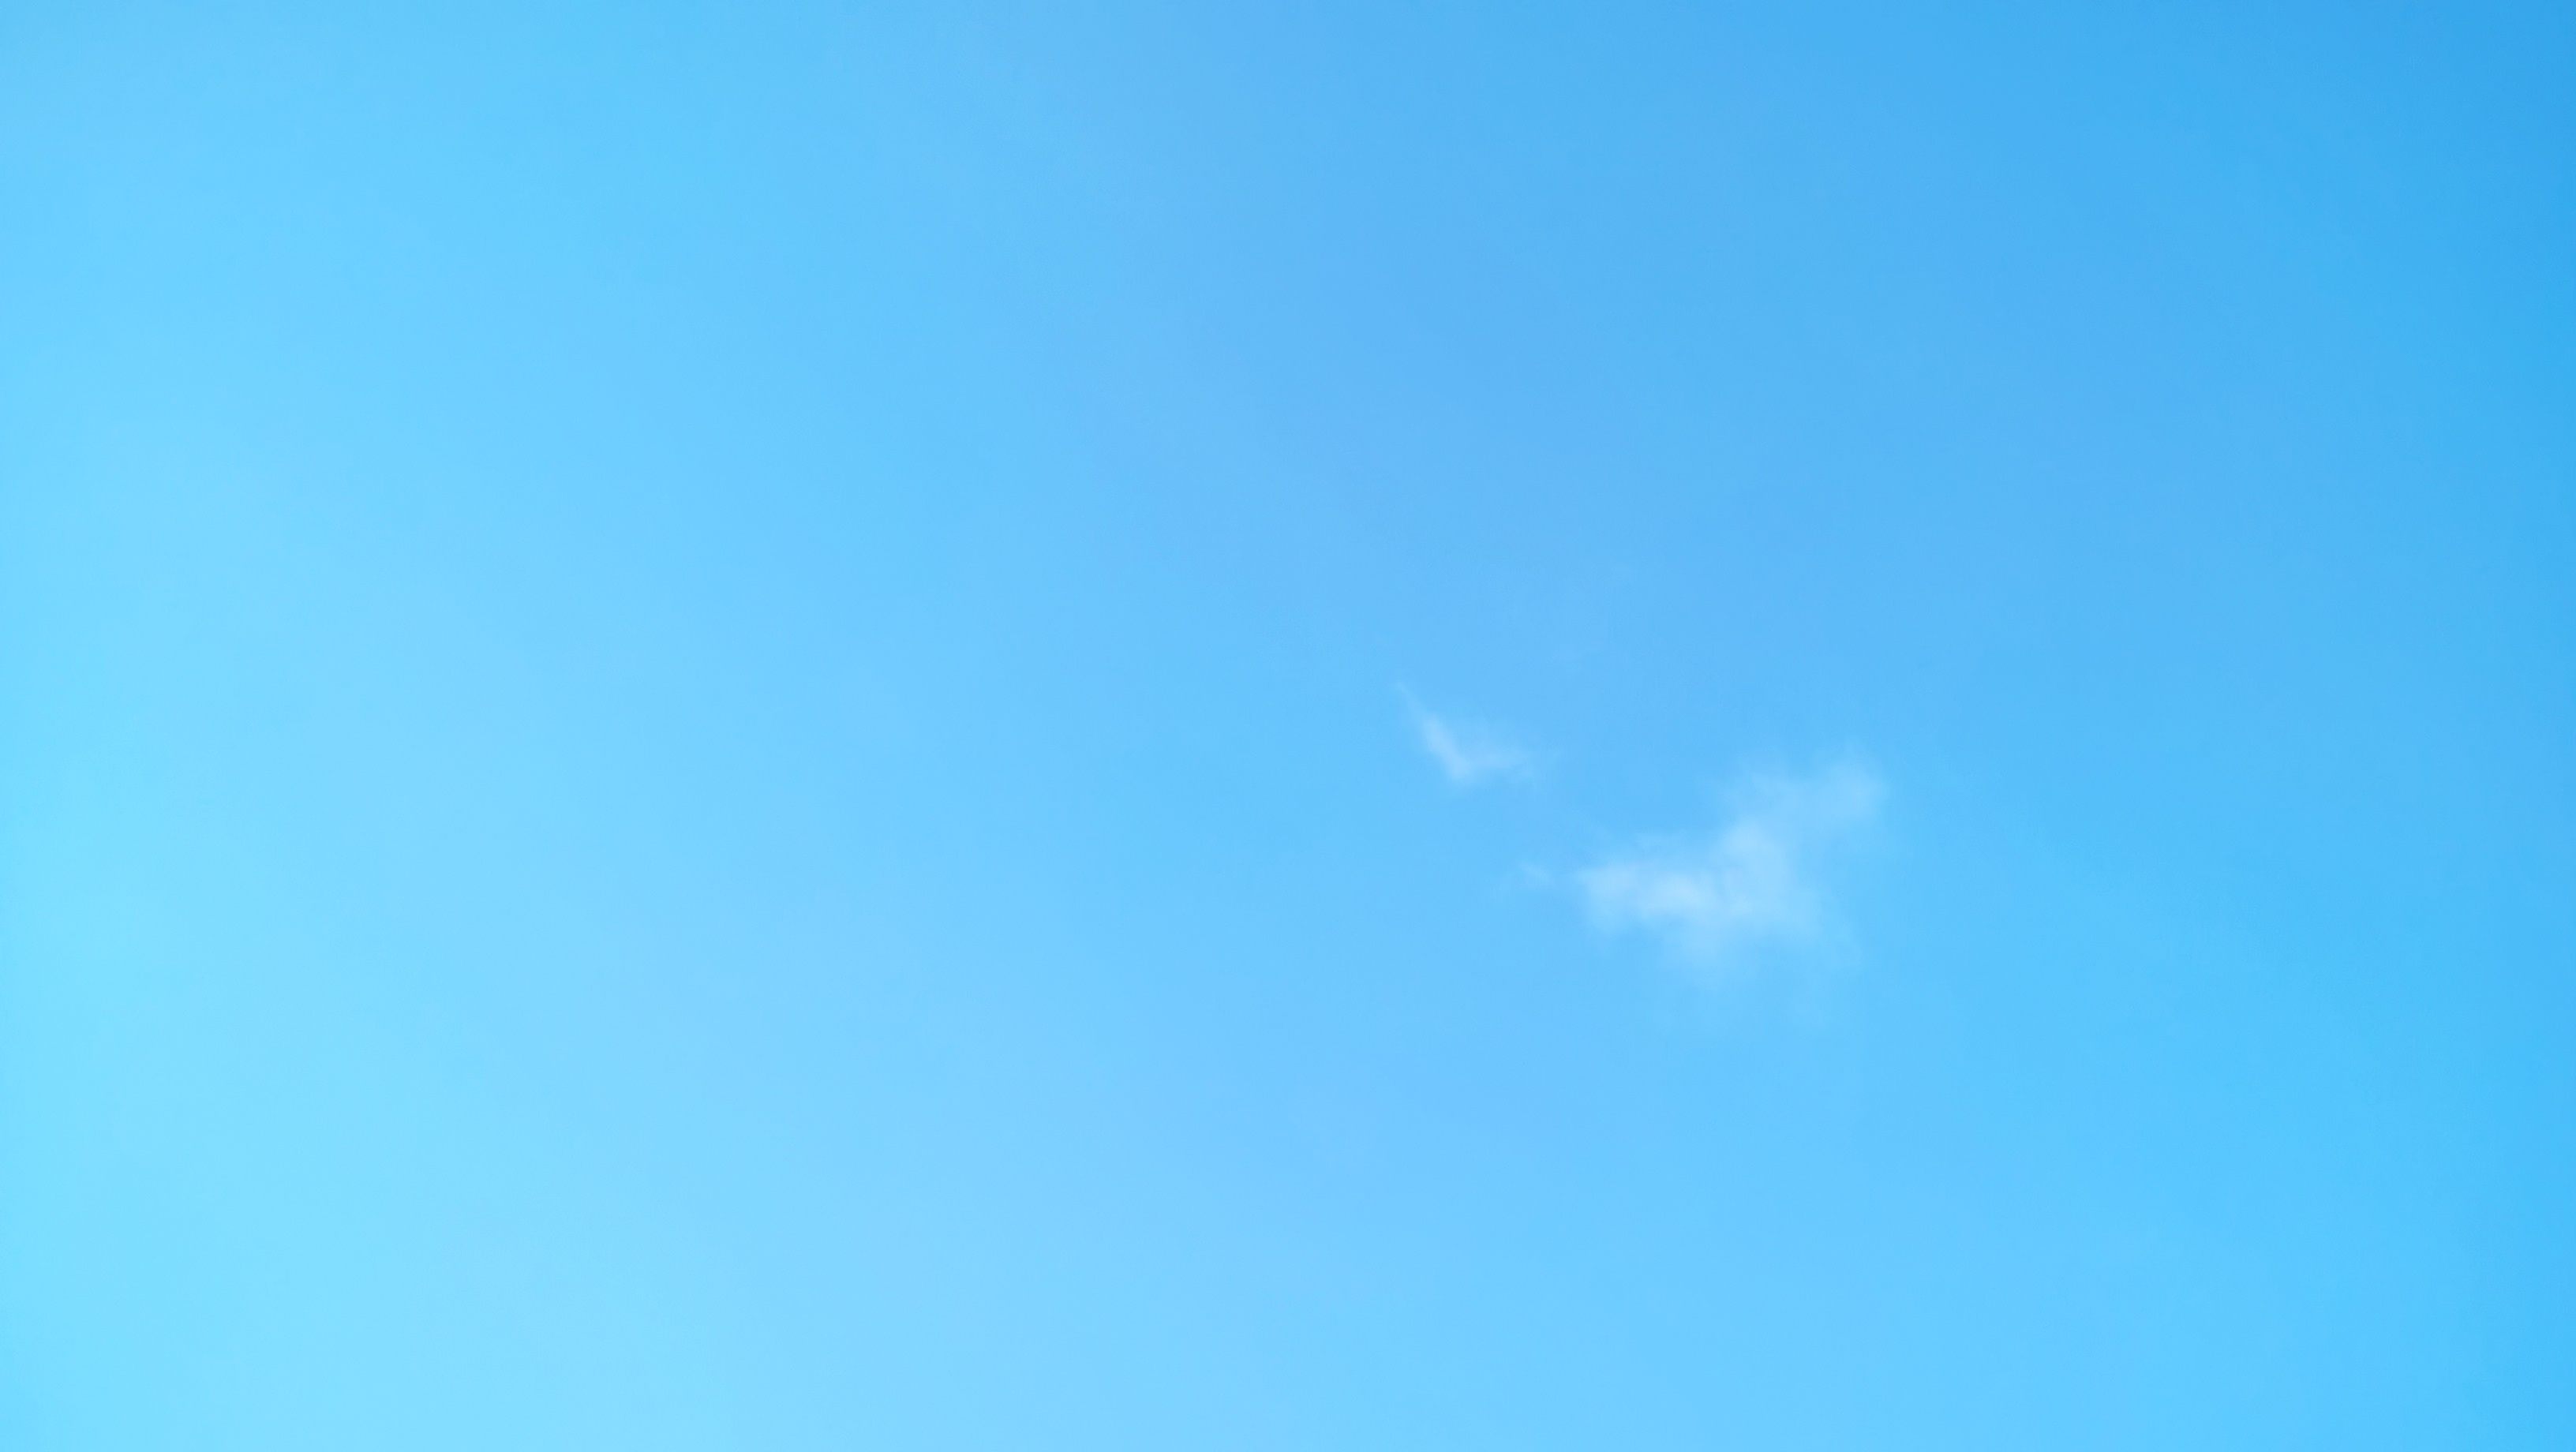
cloud, sky, line, cumulus, toy, meteorological phenomenon, atmosphere of earth